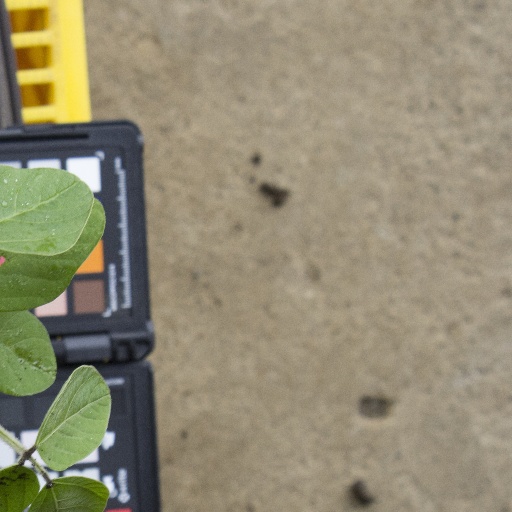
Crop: soybean